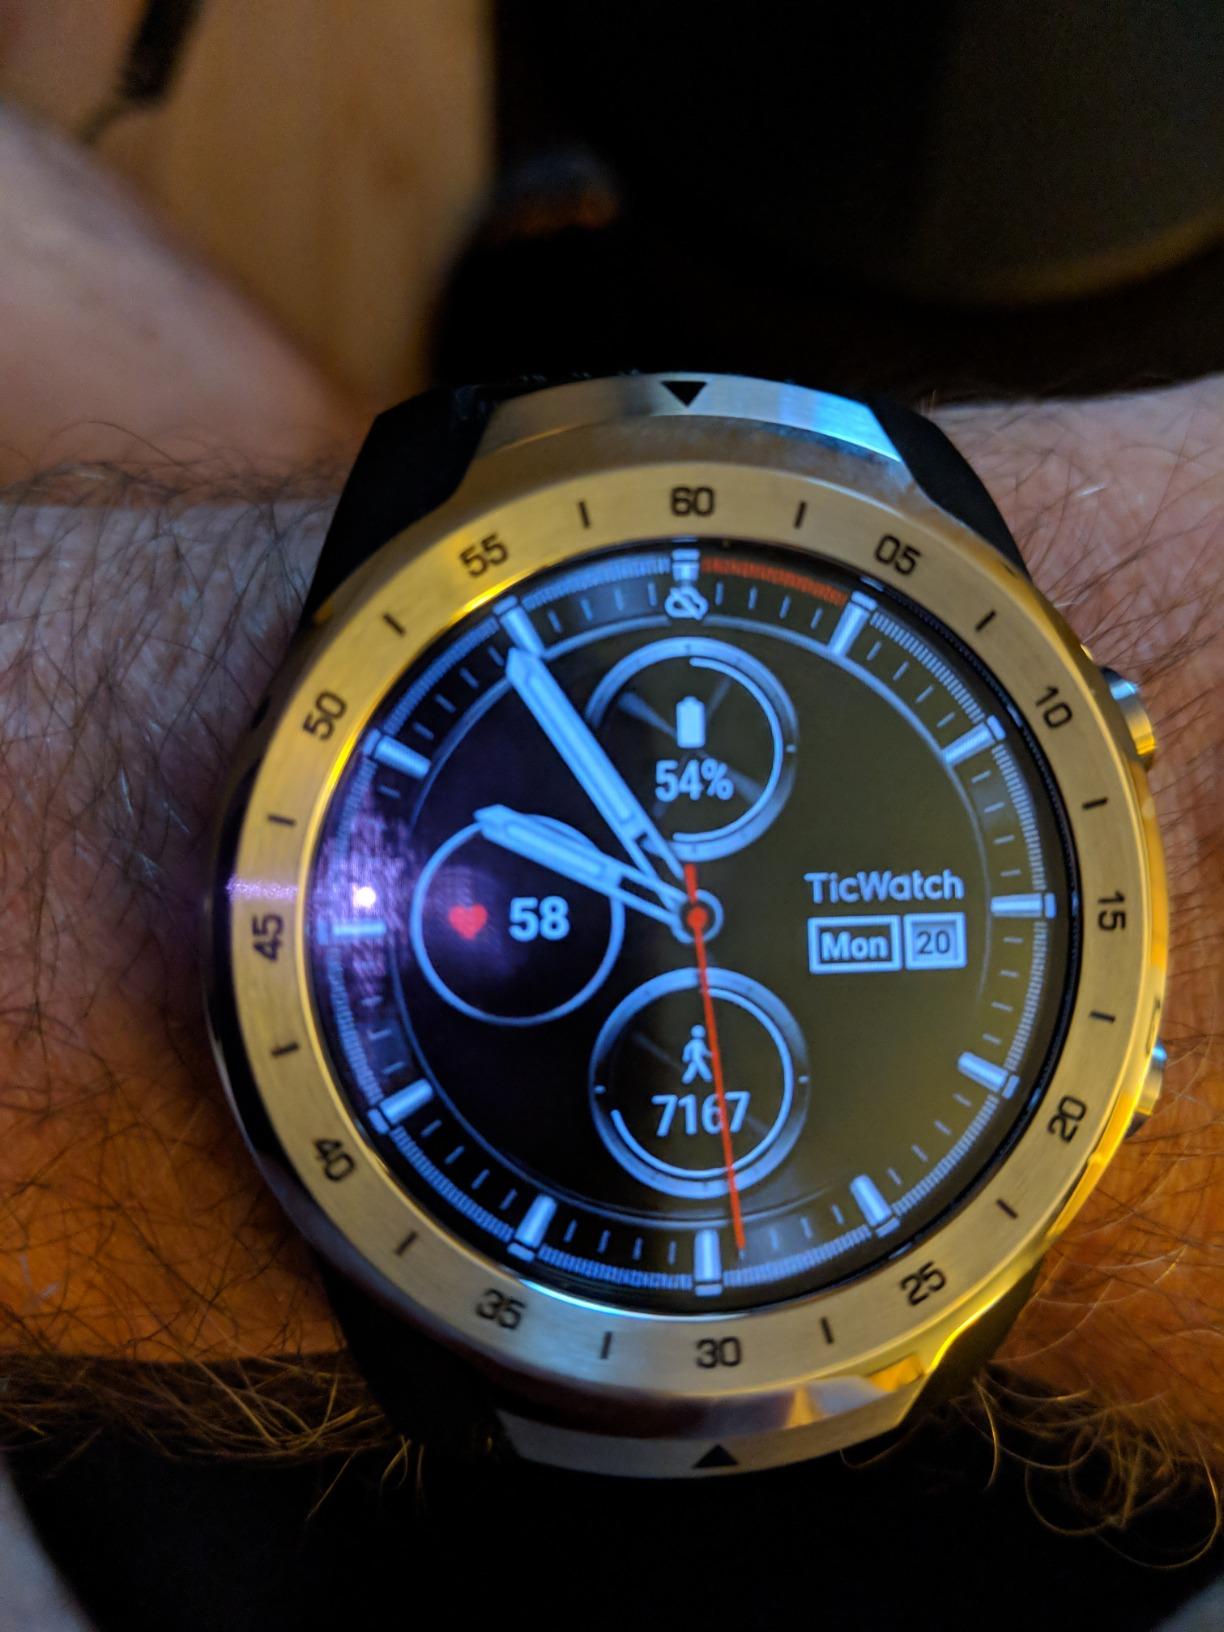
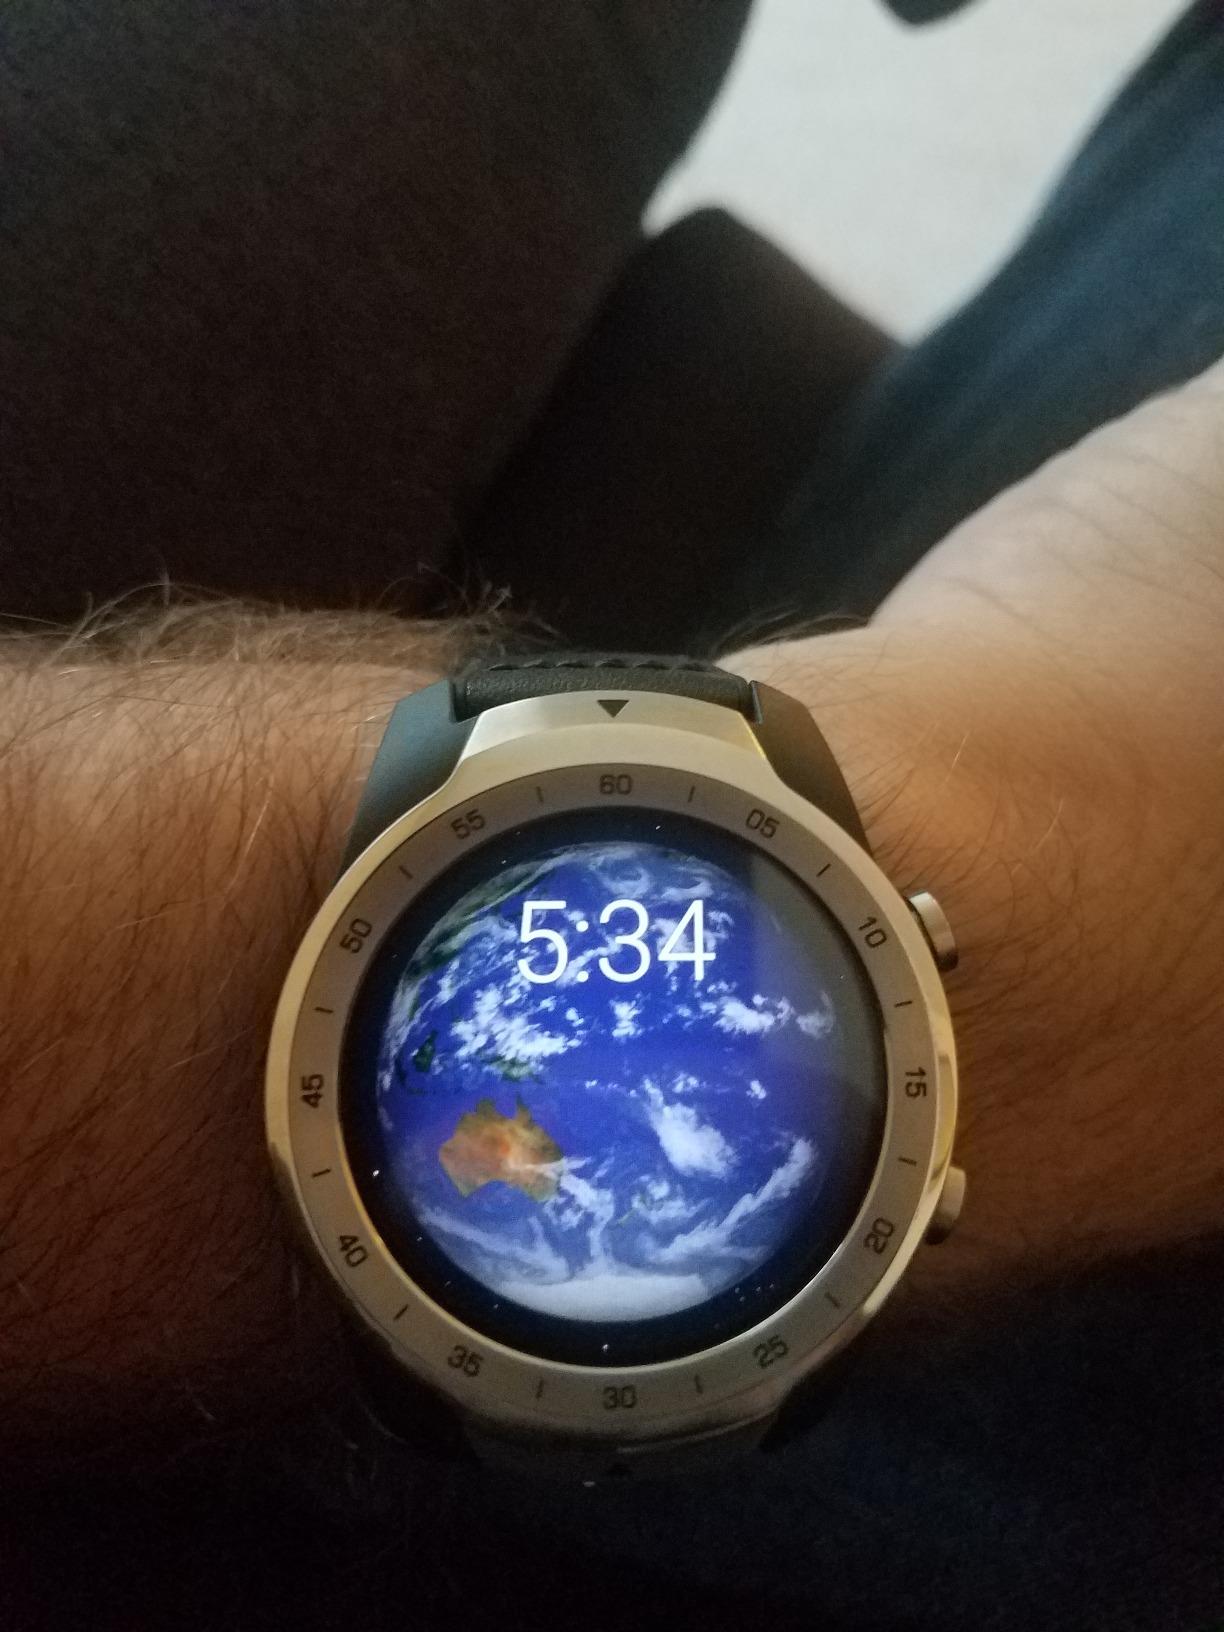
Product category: smartwatch
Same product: yes